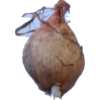
Label: onion